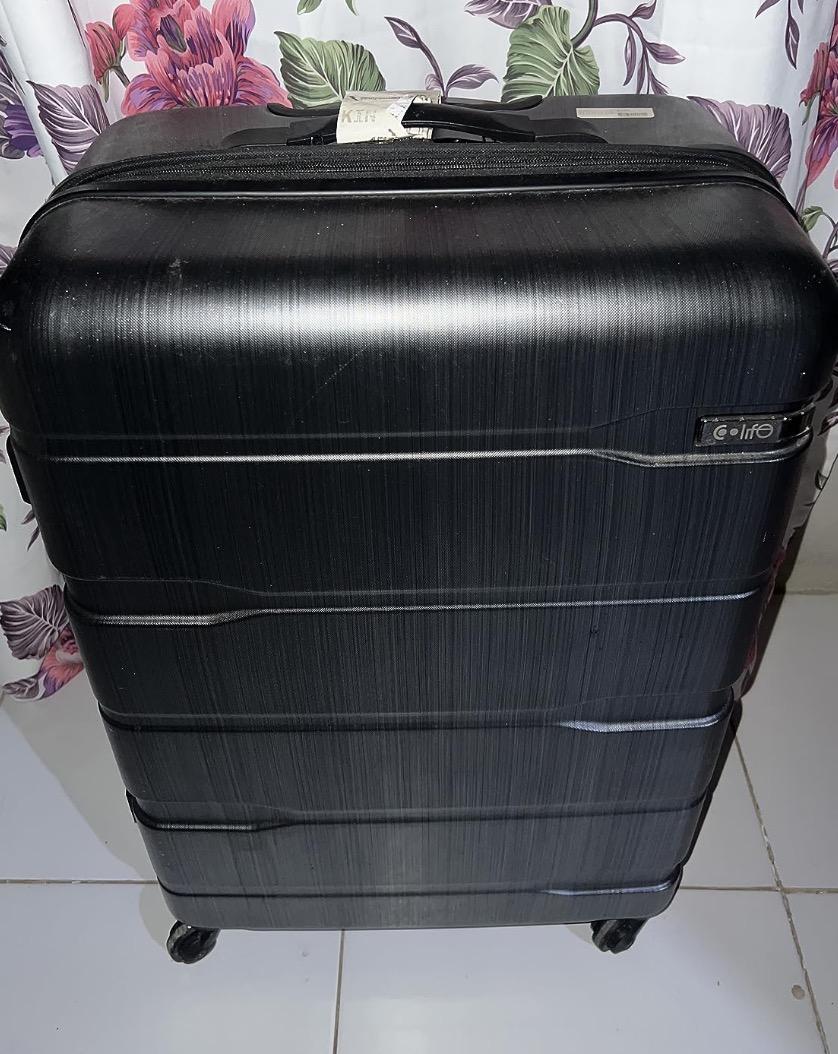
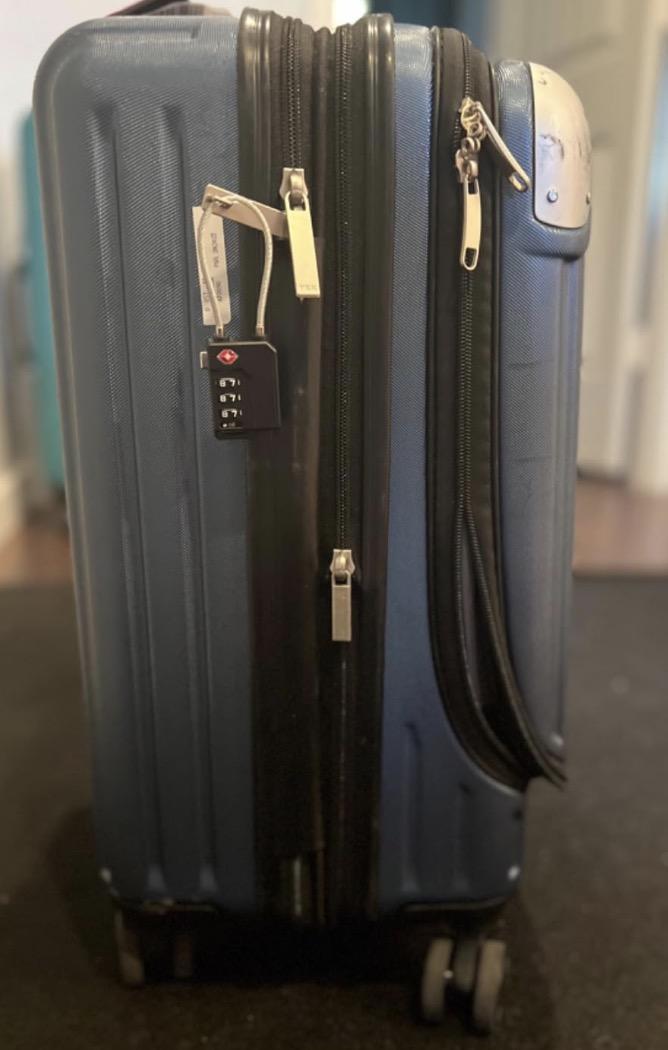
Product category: items_tea
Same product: no